Wippermühle

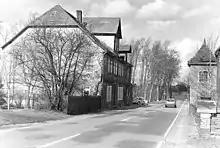
The Wippermühle mill in 1986. Left: the old mill building

The Wippermühle was a watermill in the historic landscape of Vorsfelder Werder in the North German state of Lower Saxony. It was first mentioned in the records in 1366 and was finally closed in 1936. It was driven by the "Wipperaller" stream which drained the old pond known as the Wipperteich. Today the old mill lies within the city of Wolfsburg immediately on its boundary with the municipality of Rühen (Gifhorn district).